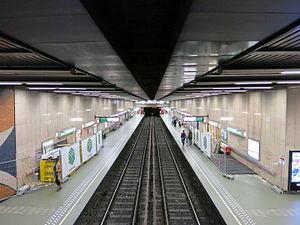
Trône est une station des lignes et du métro de Bruxelles. Elle se situe sur le territoire de la ville de Bruxelles.